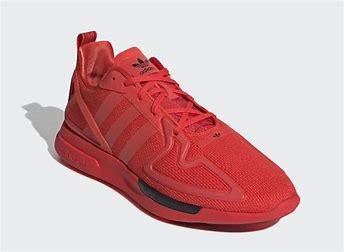
Brand: Adidas
Model: ZX 2K Flux